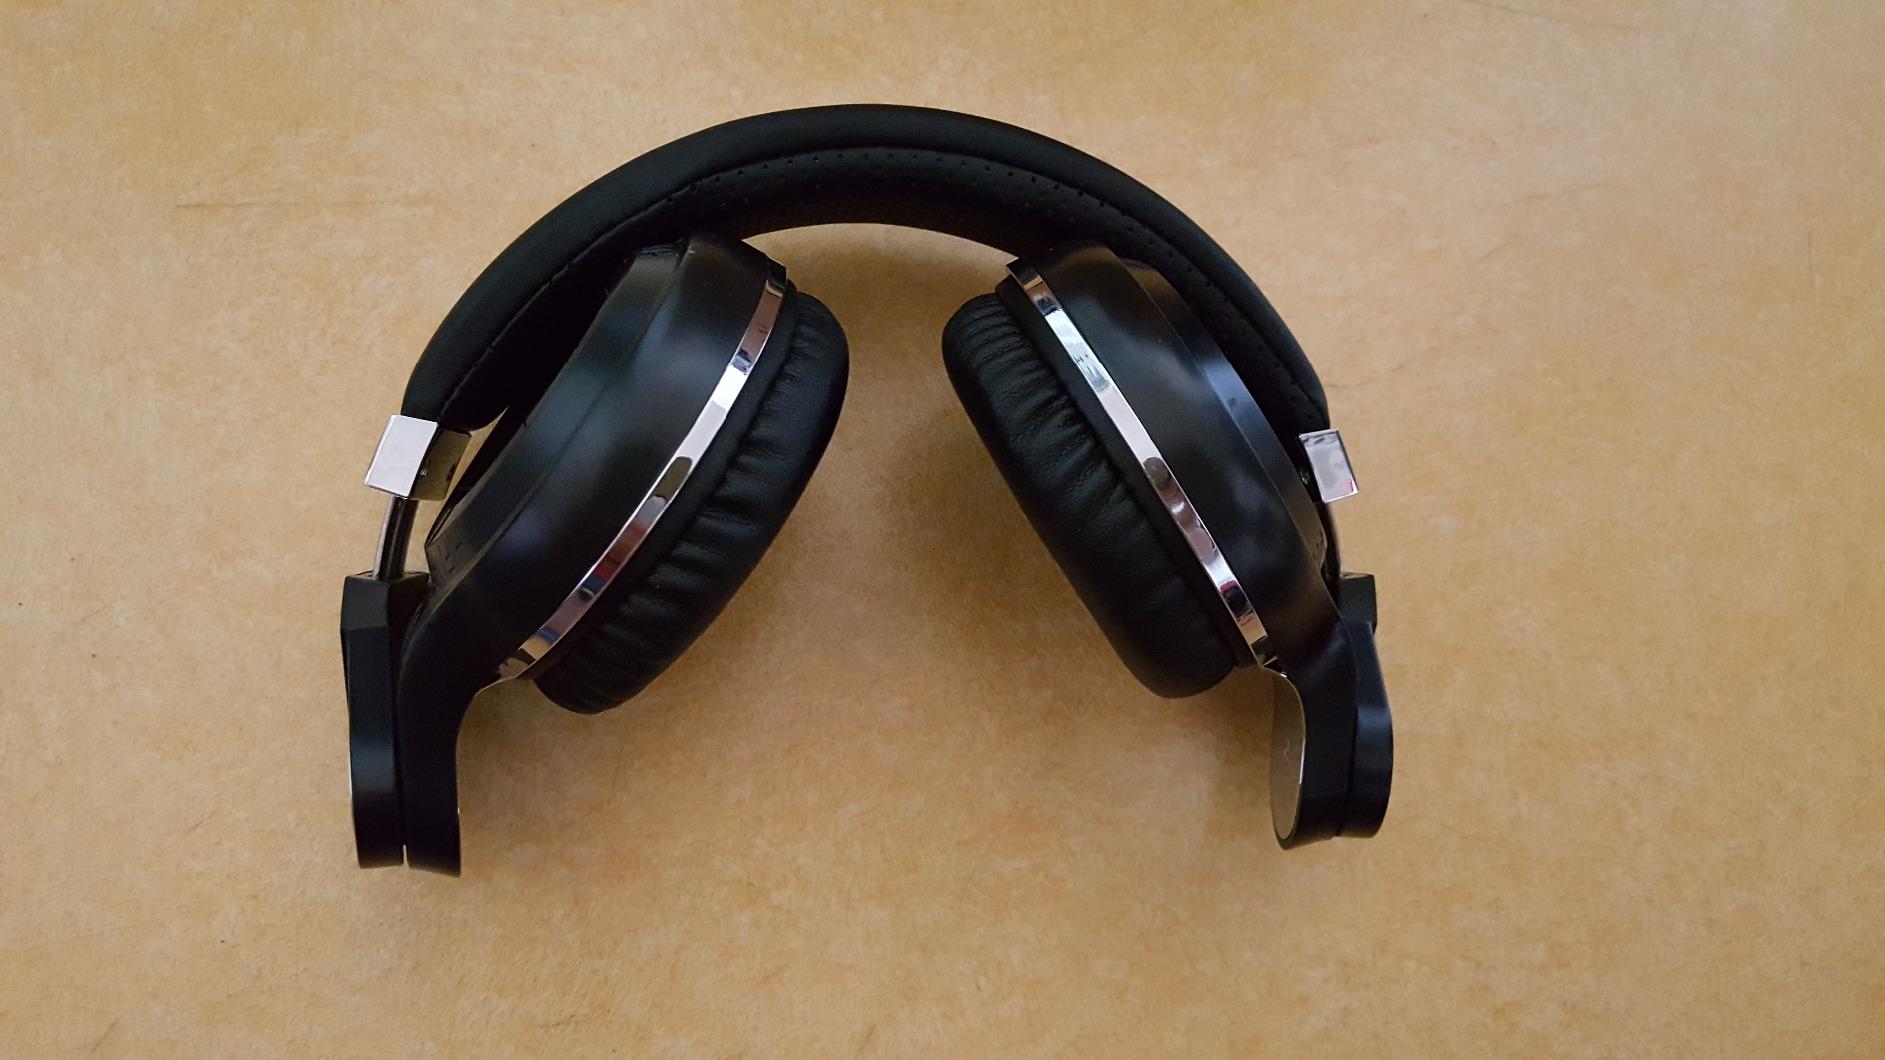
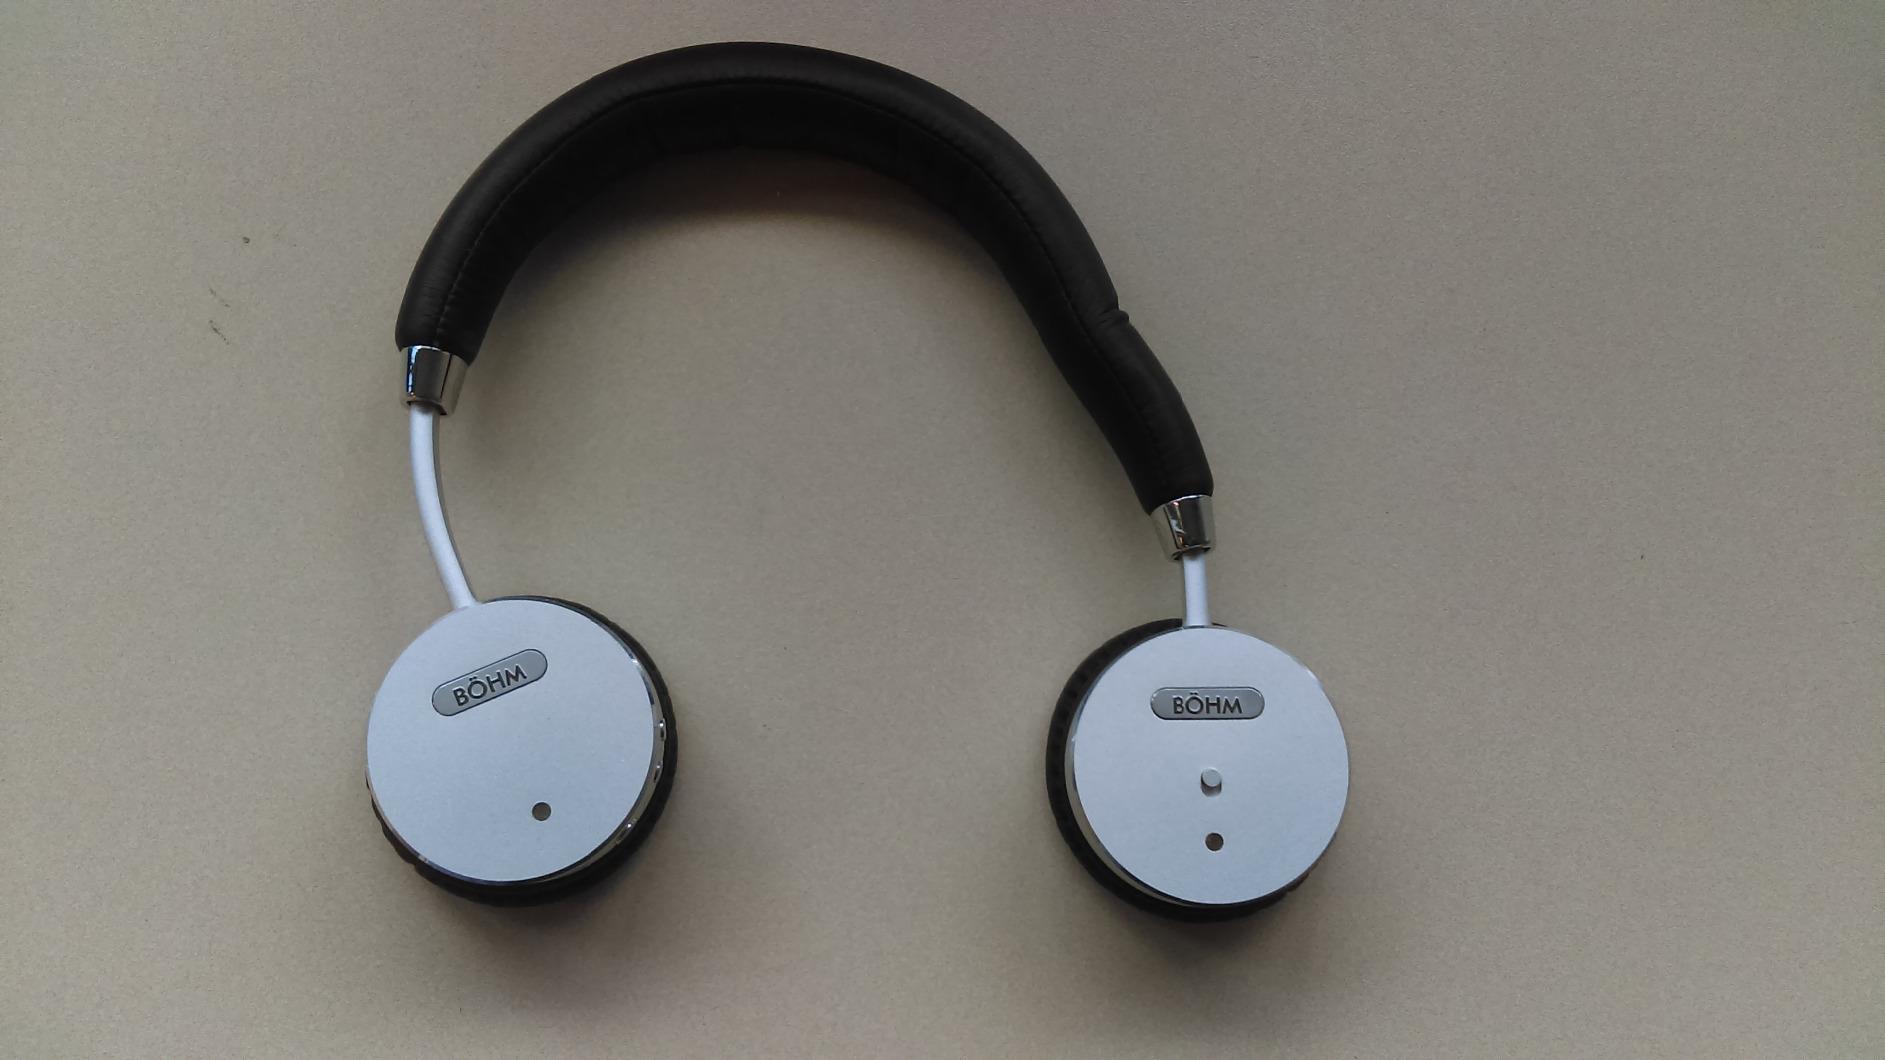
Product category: headphones
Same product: no